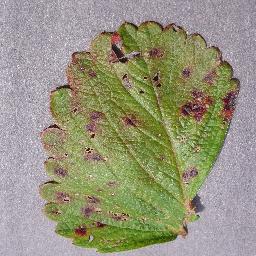
Label: Strawberry___Leaf_scorch